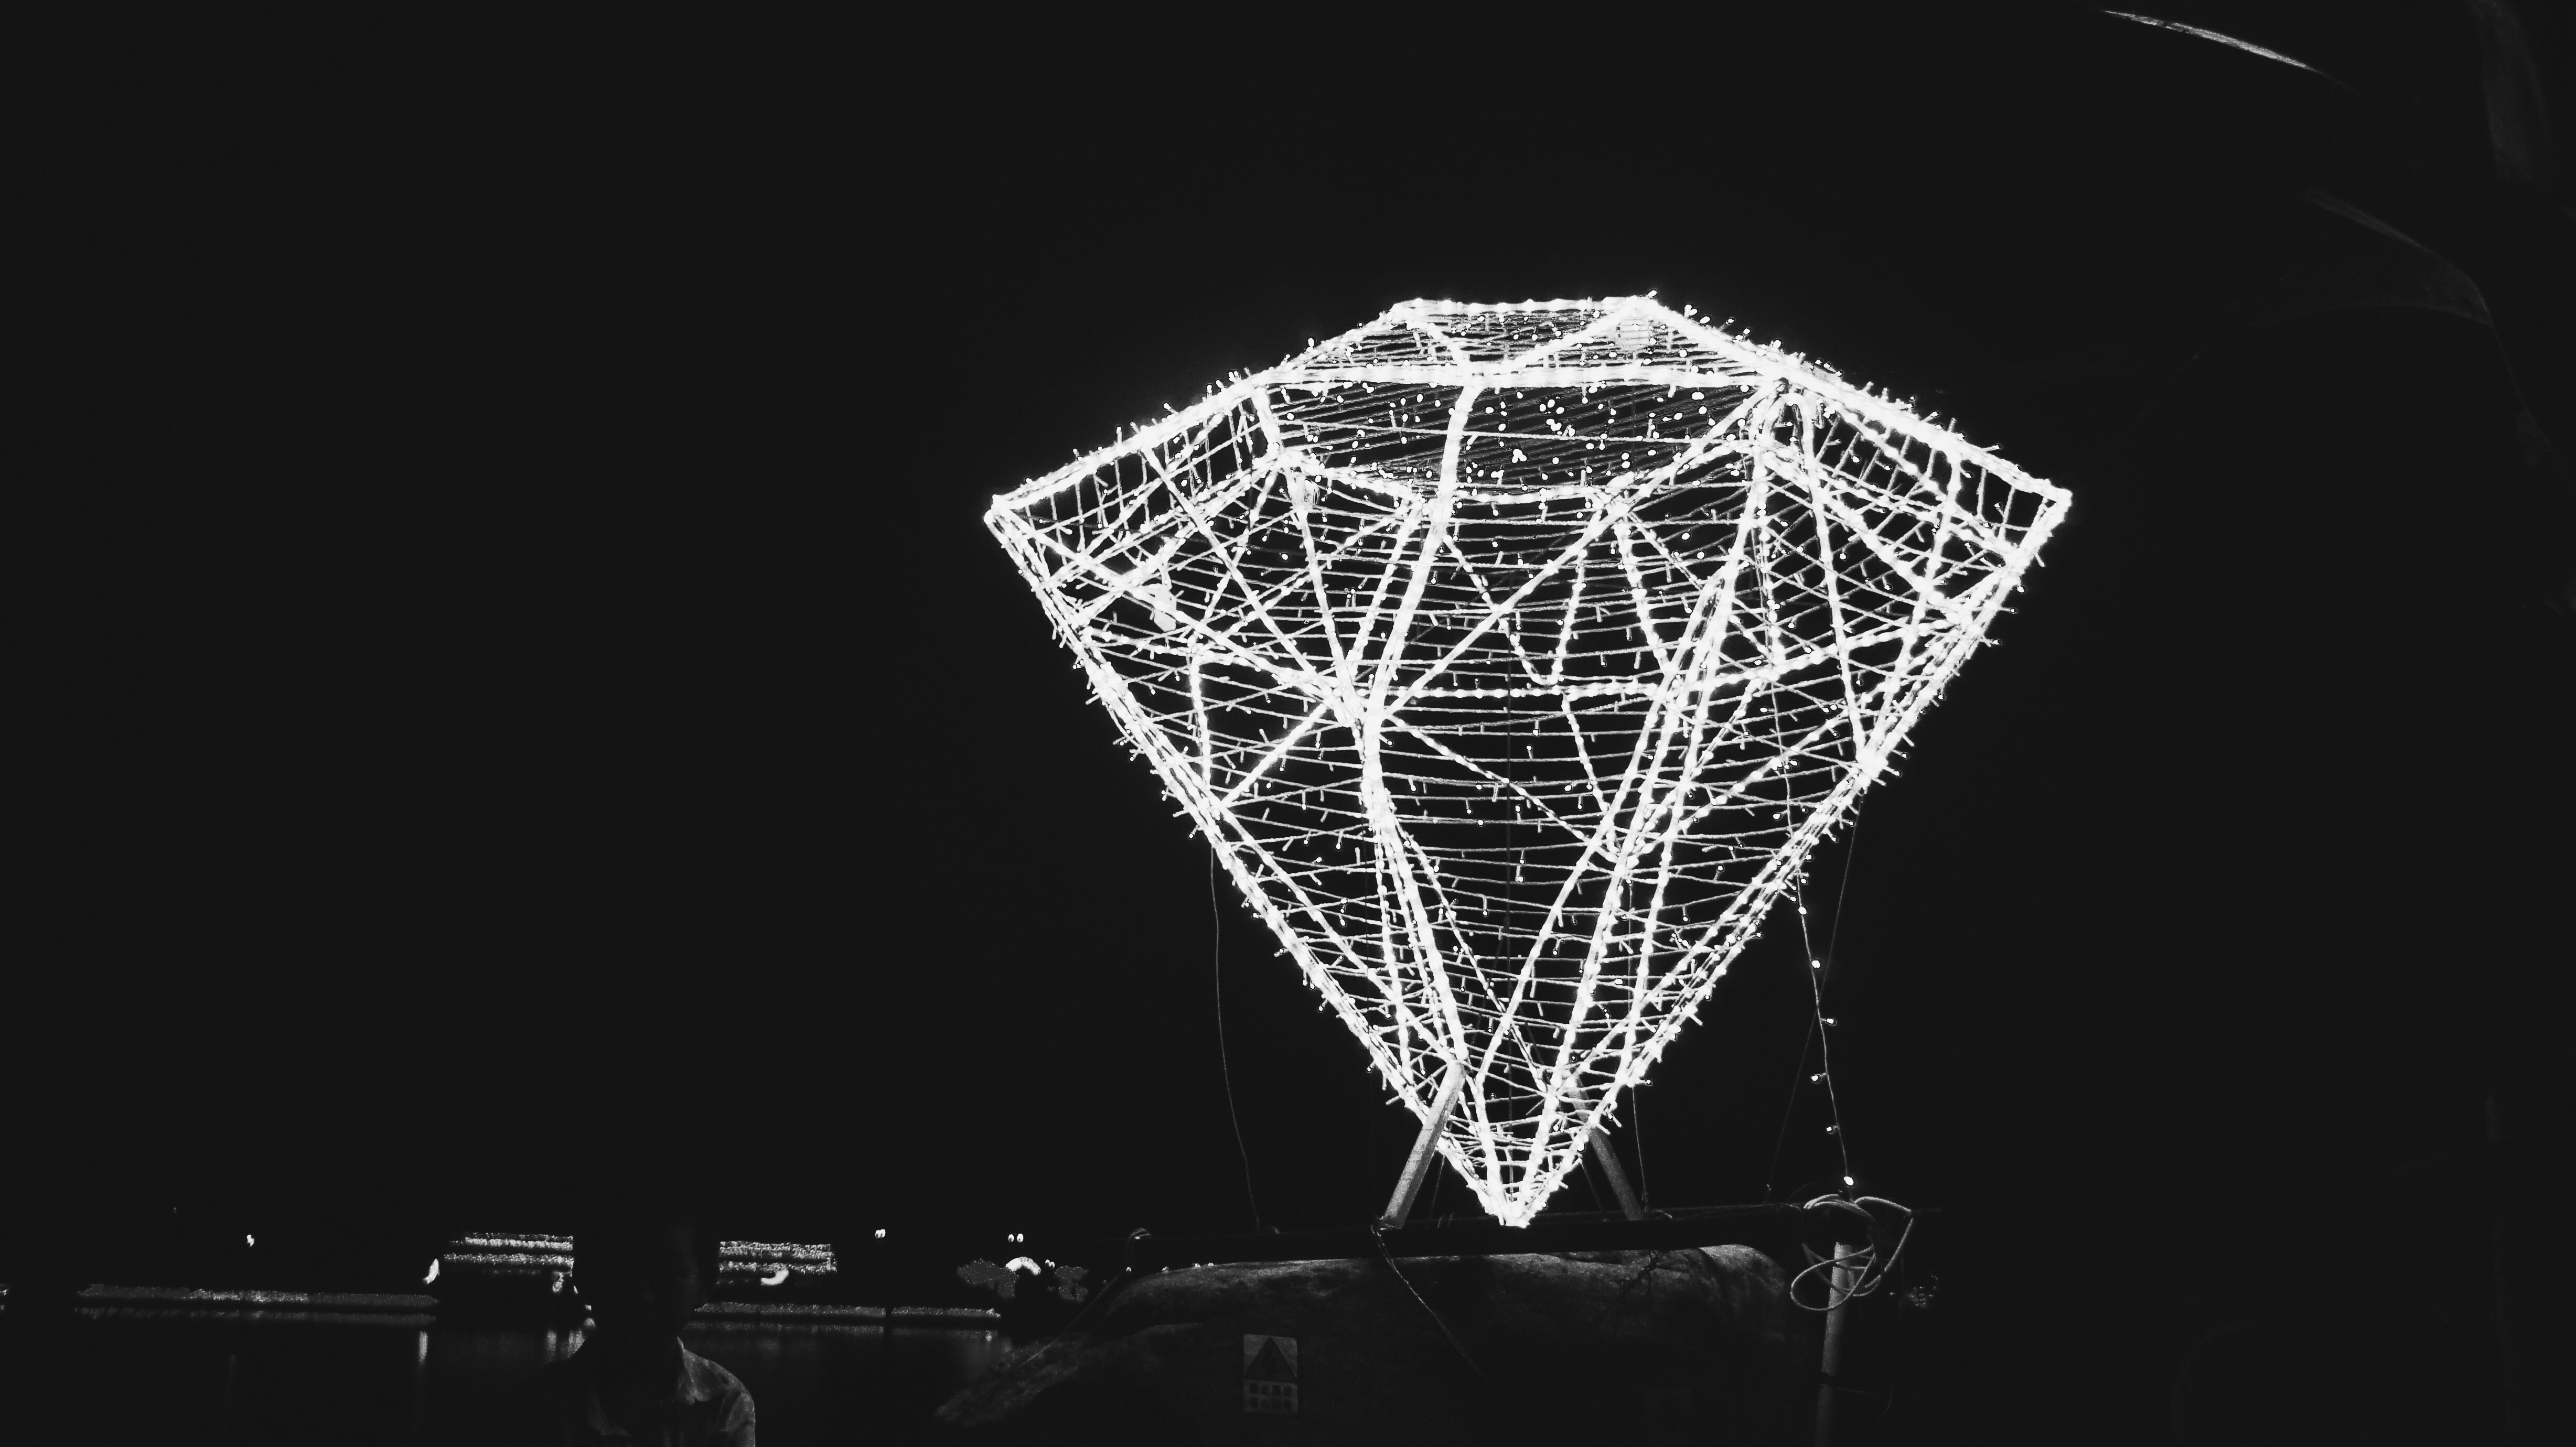
black and white, line, black, monochrome, symmetry, shape, monochrome photography